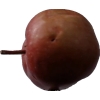
Label: Apple 18